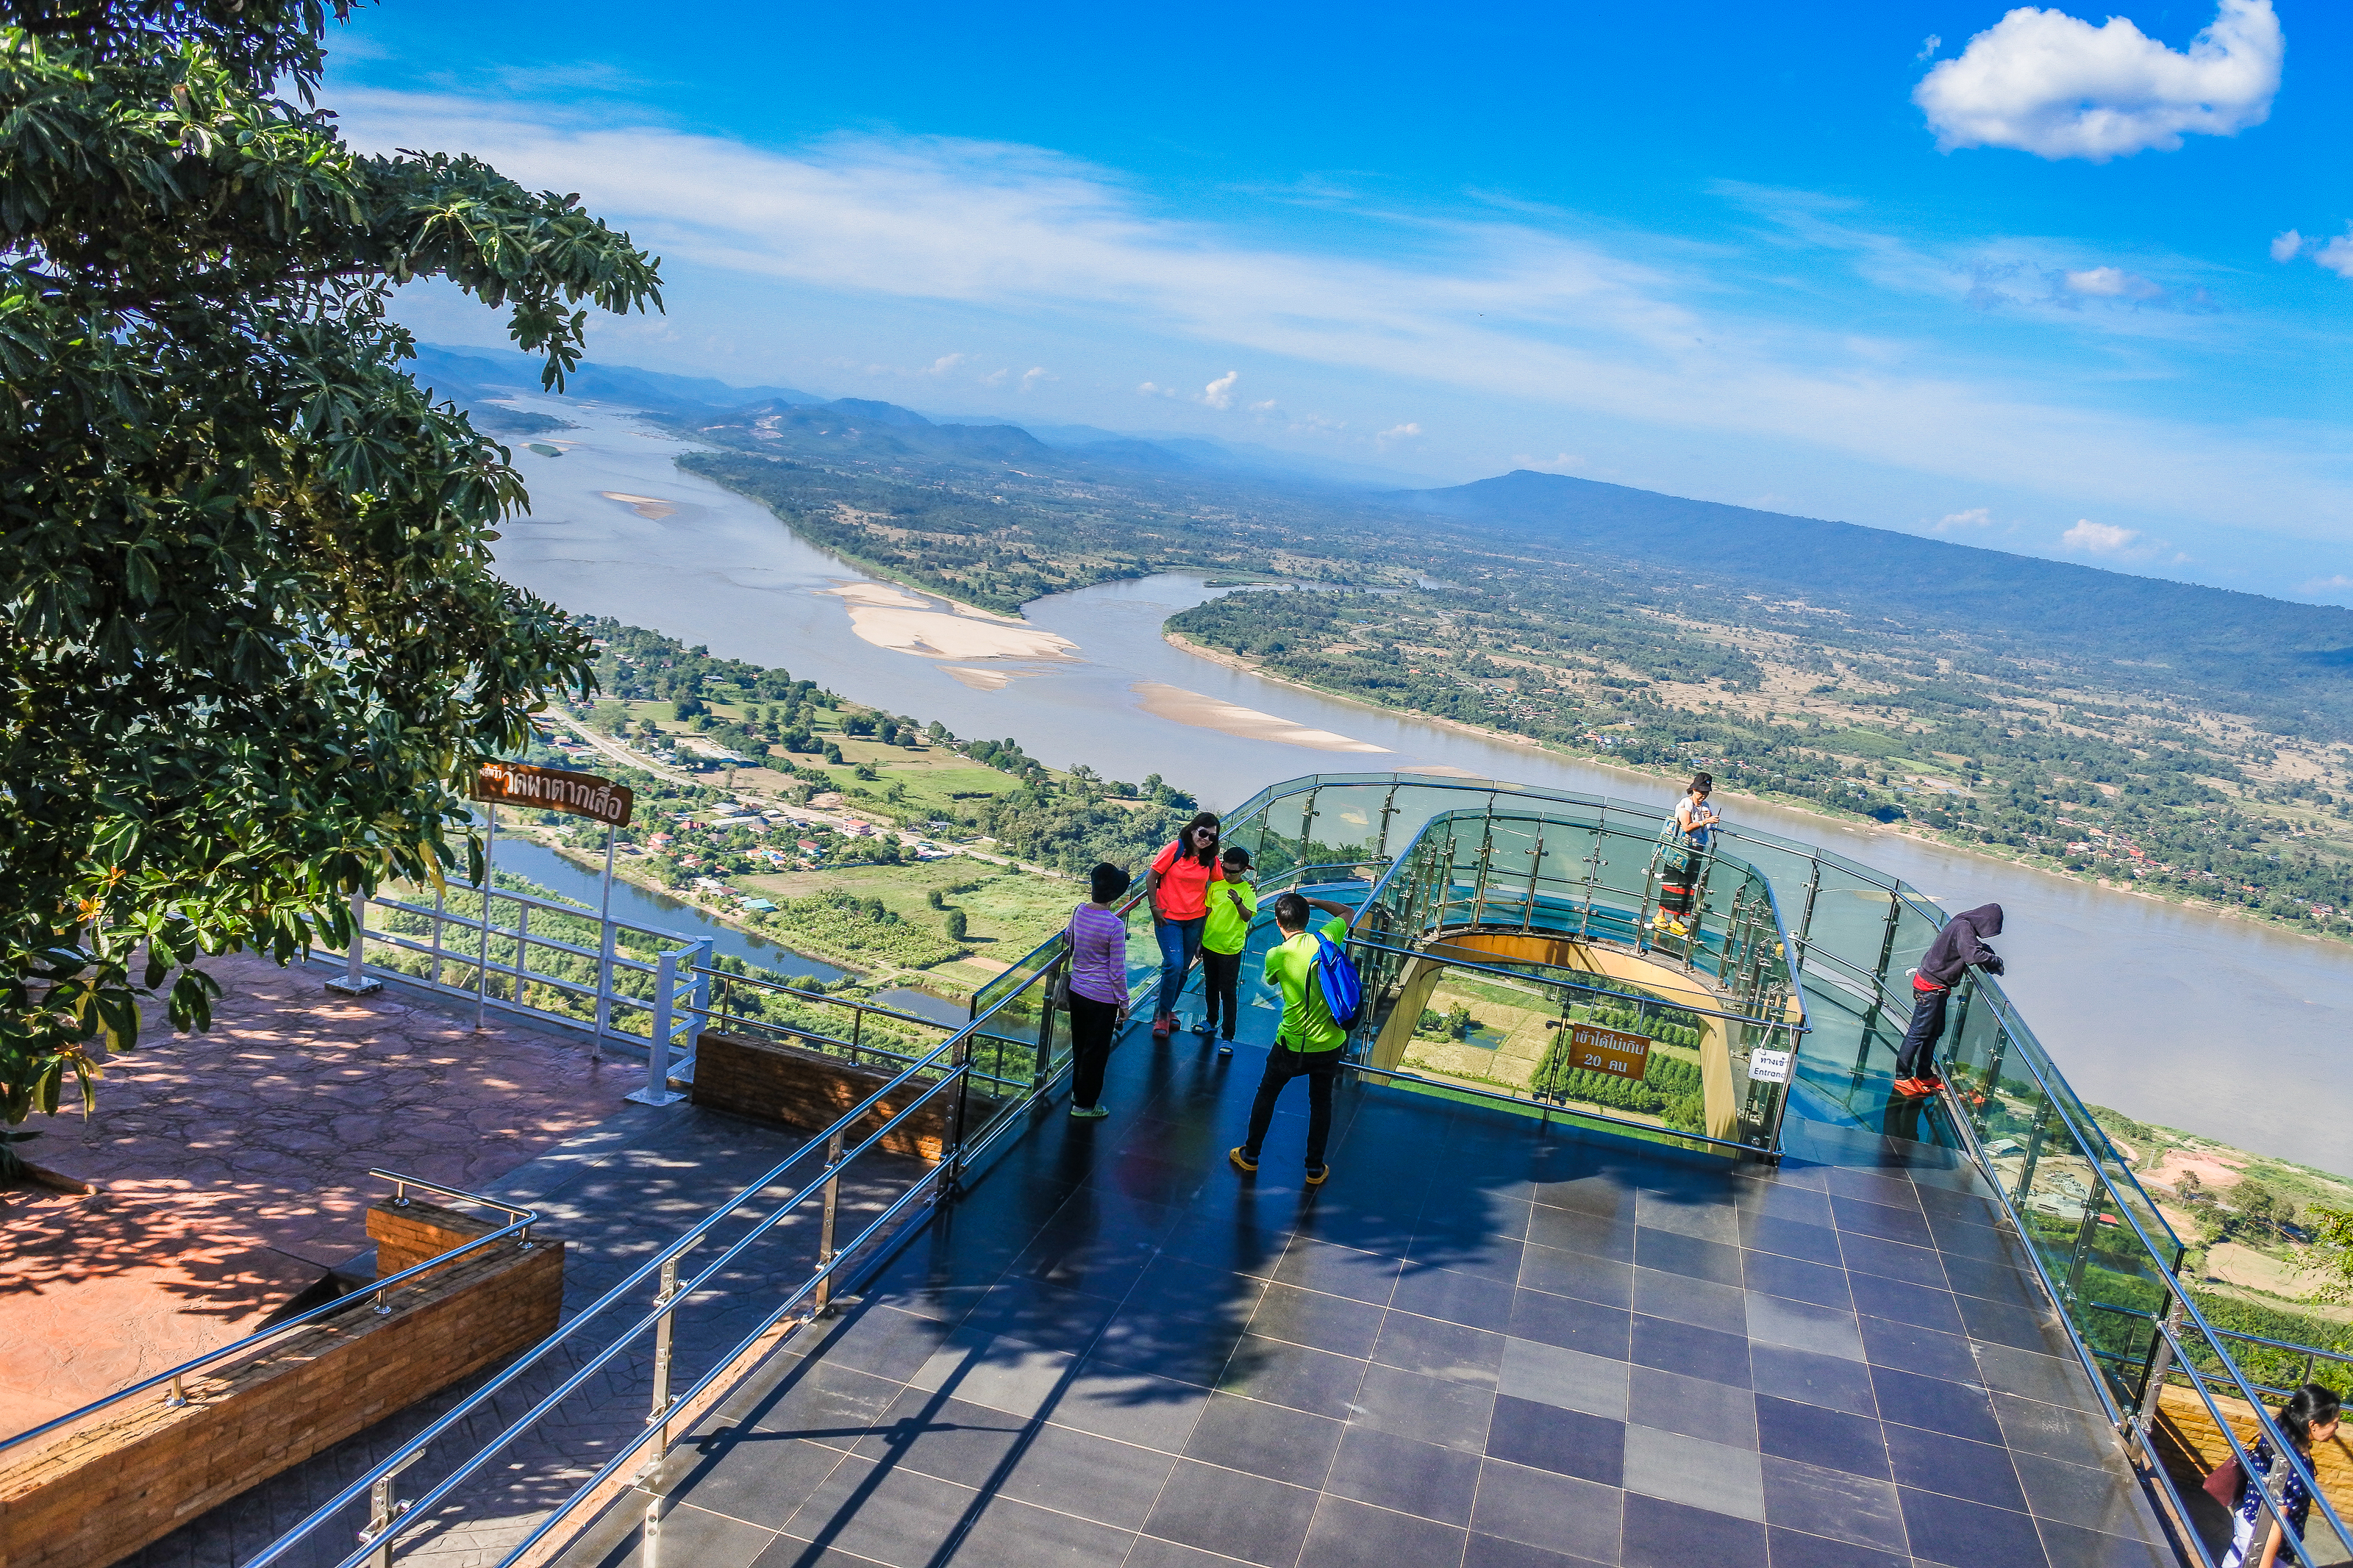
shadow, happy, skywalk, graceful, space, scene, cloud, beautiful, mountain, view, province, thailand, weather, landmark, border, sky, image, planet, nong khai province, wonderful, water, moon, field, background, telescope, woman, curve, sun, point, tourist, sphere, nongkhai, land, art, star, nature, abstract, wat, people, environment, mekong, sangkhom, sunset, lady, temple, river, travel, wat phataksua, landscape, walk, tourism, leisure, aerial photography, vacation, real estate, tourist attraction, hill station, hill, city, roof, vehicle, sea, coast, walkway, bridge, road, ocean